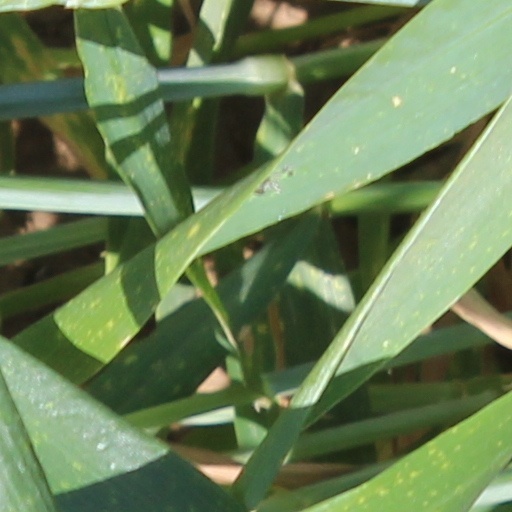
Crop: wheat